Onondaga people

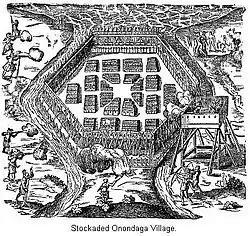
Sketch by Samuel de Champlain of his attack on an Onondaga village.

In the American Revolutionary War, the Onondaga were at first officially neutral, although individual Onondaga warriors were involved in at least one raid on American settlements. After Americans attacked their main village on April 20, 1779, the Onondaga later sided with the majority of the League and fought against the American colonists in alliance with the British. In 1779, George Washington ordered the termination of the Onondaga people, in an operation known as "The Sullivan Expedition", breaking the neutrality agreement and devastating the Onondaga people. When the United States won independence, many Onondaga followed Joseph Brant to Upper Canada, where they were given land by the British Crown at Six Nations.